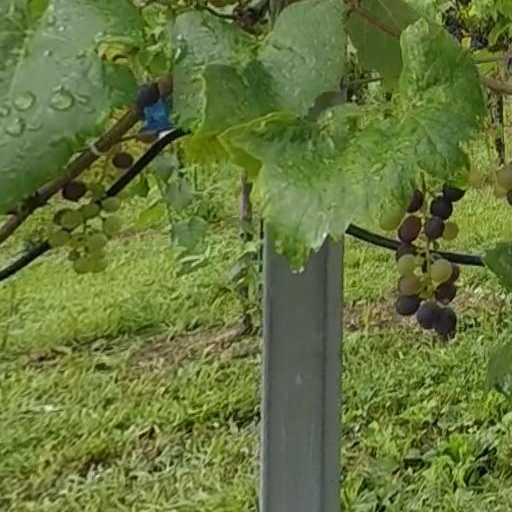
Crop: grape